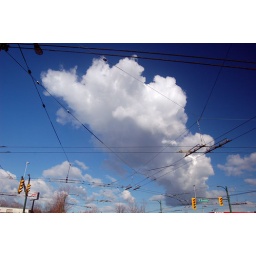
i liked the pattern the trolley car wires made against this unusual cloud shape